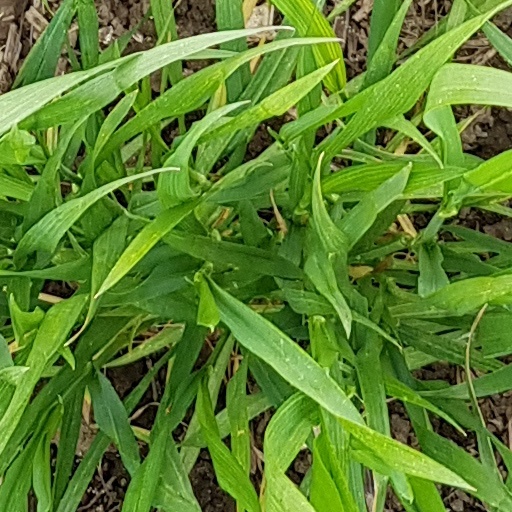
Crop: wheat